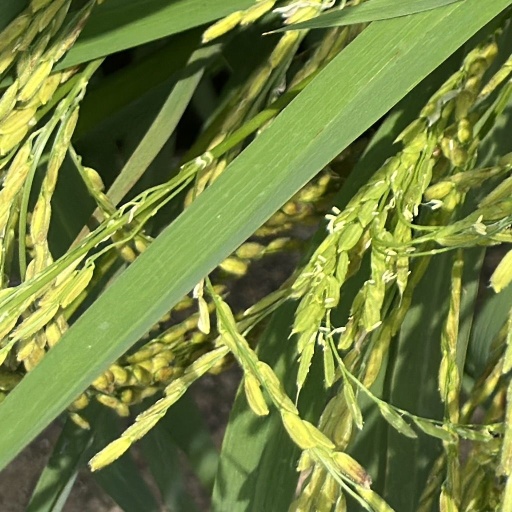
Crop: rice